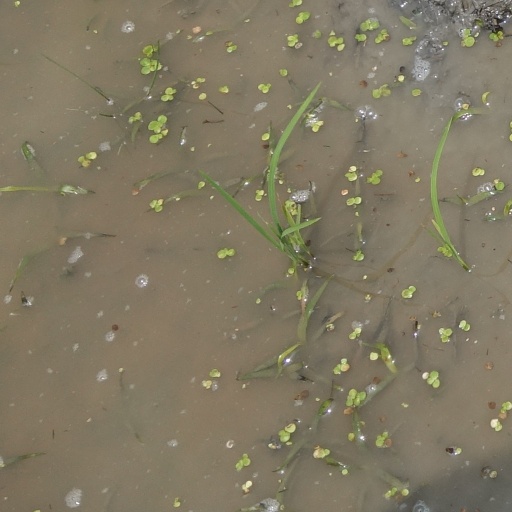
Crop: rice